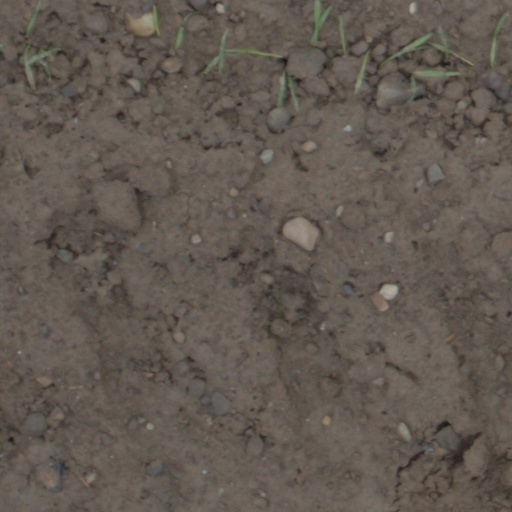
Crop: wheat